The Sword Identity

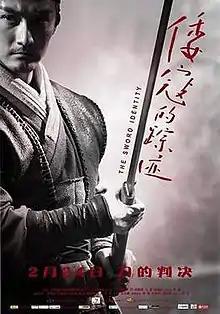

Once upon a time in the Southern Chinese city of Guancheng, there lived four families, each of them faithful keepers of martial arts. Anyone who wanted to establish a new sect, or a new form of kung fu, had to fight his way through the family's gates. But when Liang Henlu requests a competition, he is rejected and driven out of town, his strange new weapon mistaken for a Japanese sword and therefore forbidden by purist Chinese masters as a foreign fighting device. Liang is taken for a Japanese pirate and forced to hide in a boat filled with gypsy dancers. After a series of fights prove Liang's sword invincible, the Guancheng masters start to question their assumptions regarding the weapon's origins. They finally recognize that it is none other than the famous sword called 'Made in China' (modeled on a Japanese weapon), which the celebrated General Qi Jiguang used in his glorious defeat of the Japanese invasion.